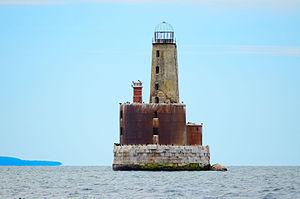
Le phare de Waugoshance, est un phare inactif du lac Michigan situé au large de l'île Waugoshance dans le Comté d'Emmet, Michigan.